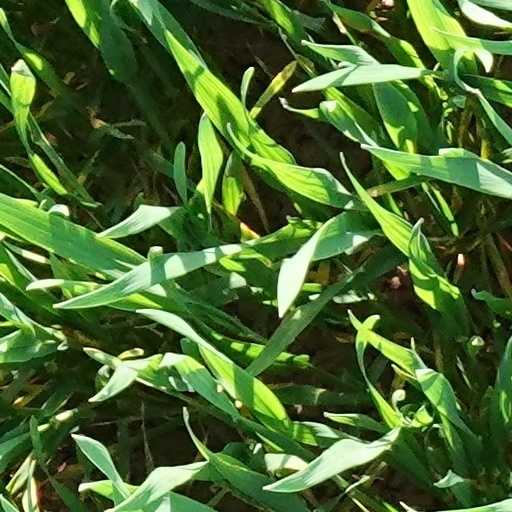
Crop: wheat